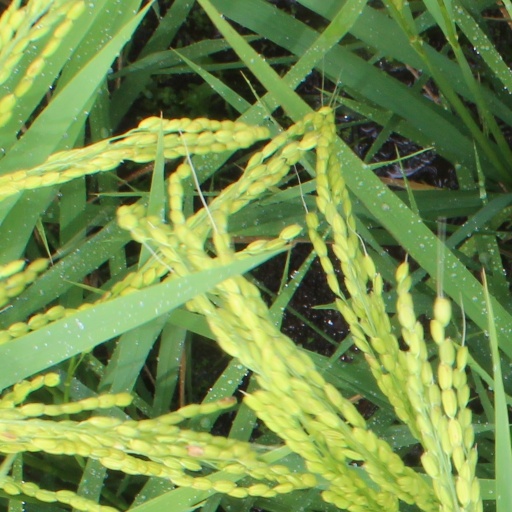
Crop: rice